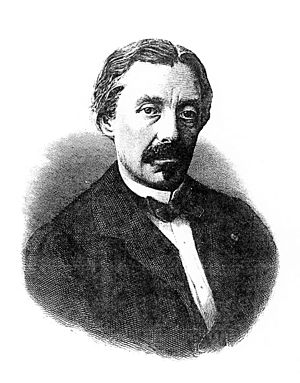
Léon Foucault
"Jean Bernard Léon Foucault var en fransk fysiker, der udviklede et meget præcist forsøg til bestemmelse af lysets hastighed ved hjælp af et roterende og et stationært spejl med meget stor afstand, et såkaldt ""Fizeau-Foucault apparat"".